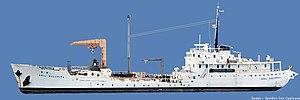
La Marine militaire roumaine est la branche navale des Forces armées roumaines ; elle opère principalement en mer Noire et sur le Danube, et, sporadiquement, ailleurs dans les mers et océans, en relation avec son intégration dans l'OTAN depuis 2004.
Emil G. Racoviță, souvent écrit Émile Georges Racovitza, né le 15 novembre 1868 à Iași en Moldavie et mort le 17 novembre 1947 à Cluj en Transylvanie, est un biologiste, zoologiste, océanographe et spéléologue roumain. Explorateur de l'Antarctique, il est aussi l'un des pères de la biospéologie avec Armand Viré.